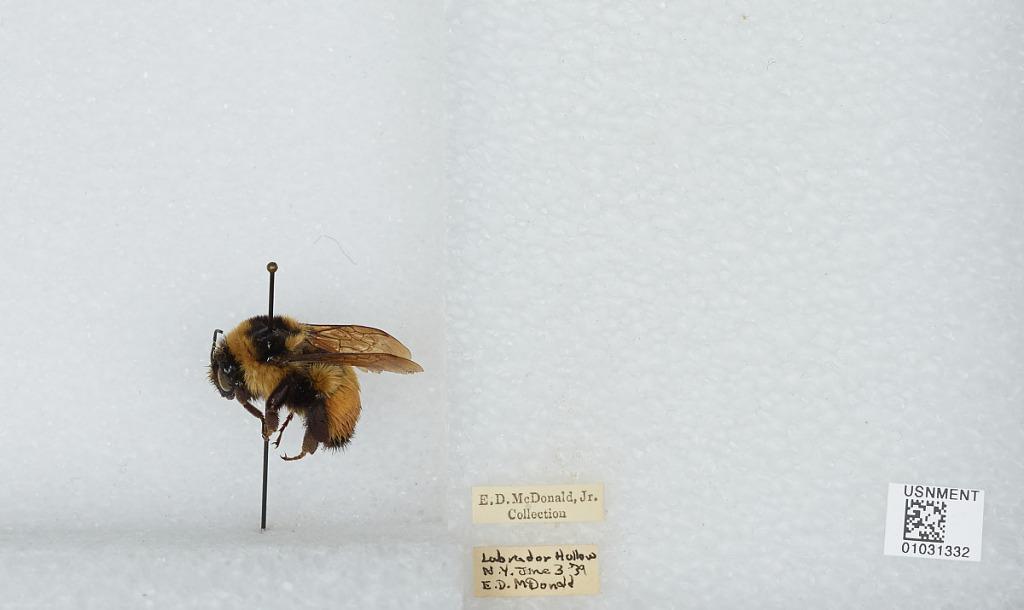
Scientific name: Bombus (Pyrobombus) ternarius Say
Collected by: E. McDonald
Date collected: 1939-6-3
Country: United States
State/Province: New York
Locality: Labrador Hollow
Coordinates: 42.7903, -76.0536